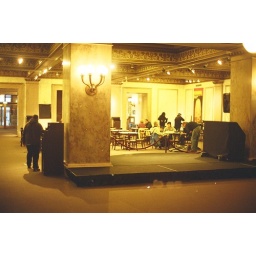
The man bent over at the right was filming an interview with the gray haired man sitting at the table.